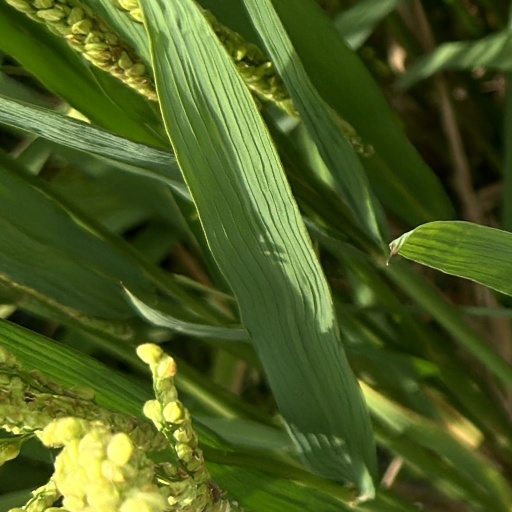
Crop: rice